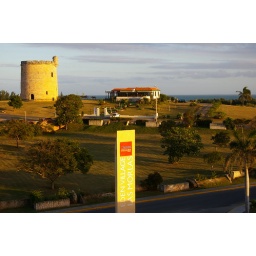
Hotel sign and tower in the background. Notice the ocean at the back